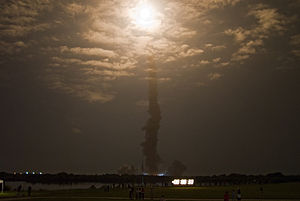
STS-128 / Missionen / Opsendelsen
STS-128 er rumfærgen Discoverys 37. rummission og blev opsendt d. 28. august 2009 11:59 p.m. EDT, 29. august klokken 5:59 dansk sommertid.